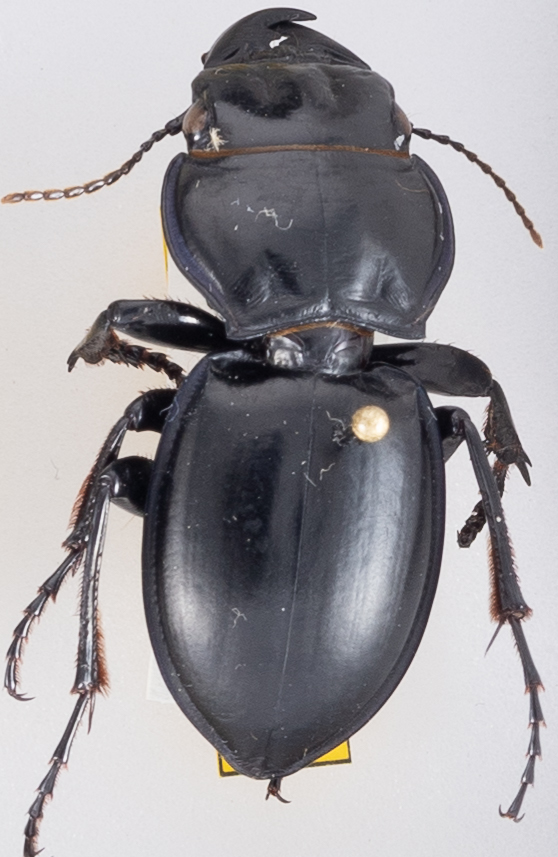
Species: Pasimachus californicus
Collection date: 2018-08-27
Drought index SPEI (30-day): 1.16
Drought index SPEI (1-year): -2.09
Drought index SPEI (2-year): -1.01